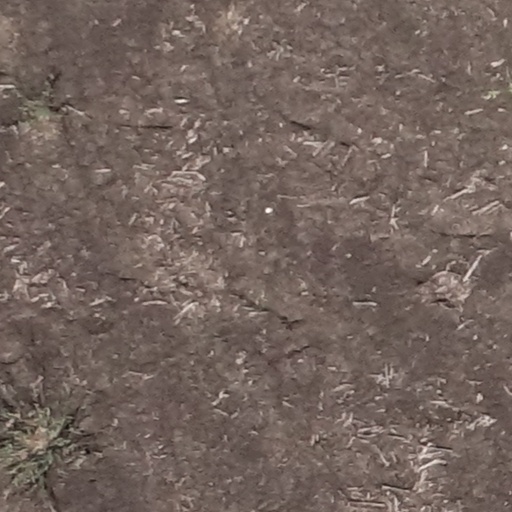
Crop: sorghum